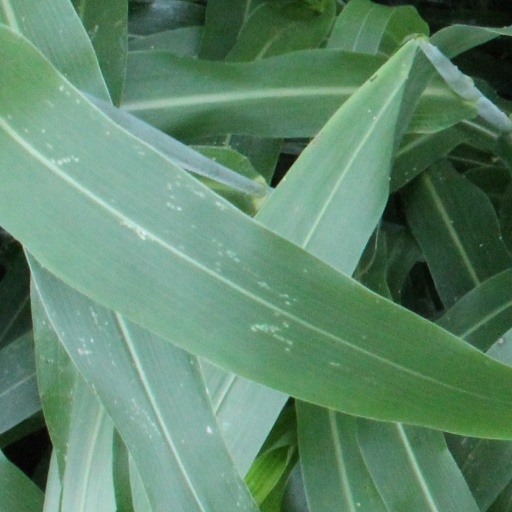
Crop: sorghum